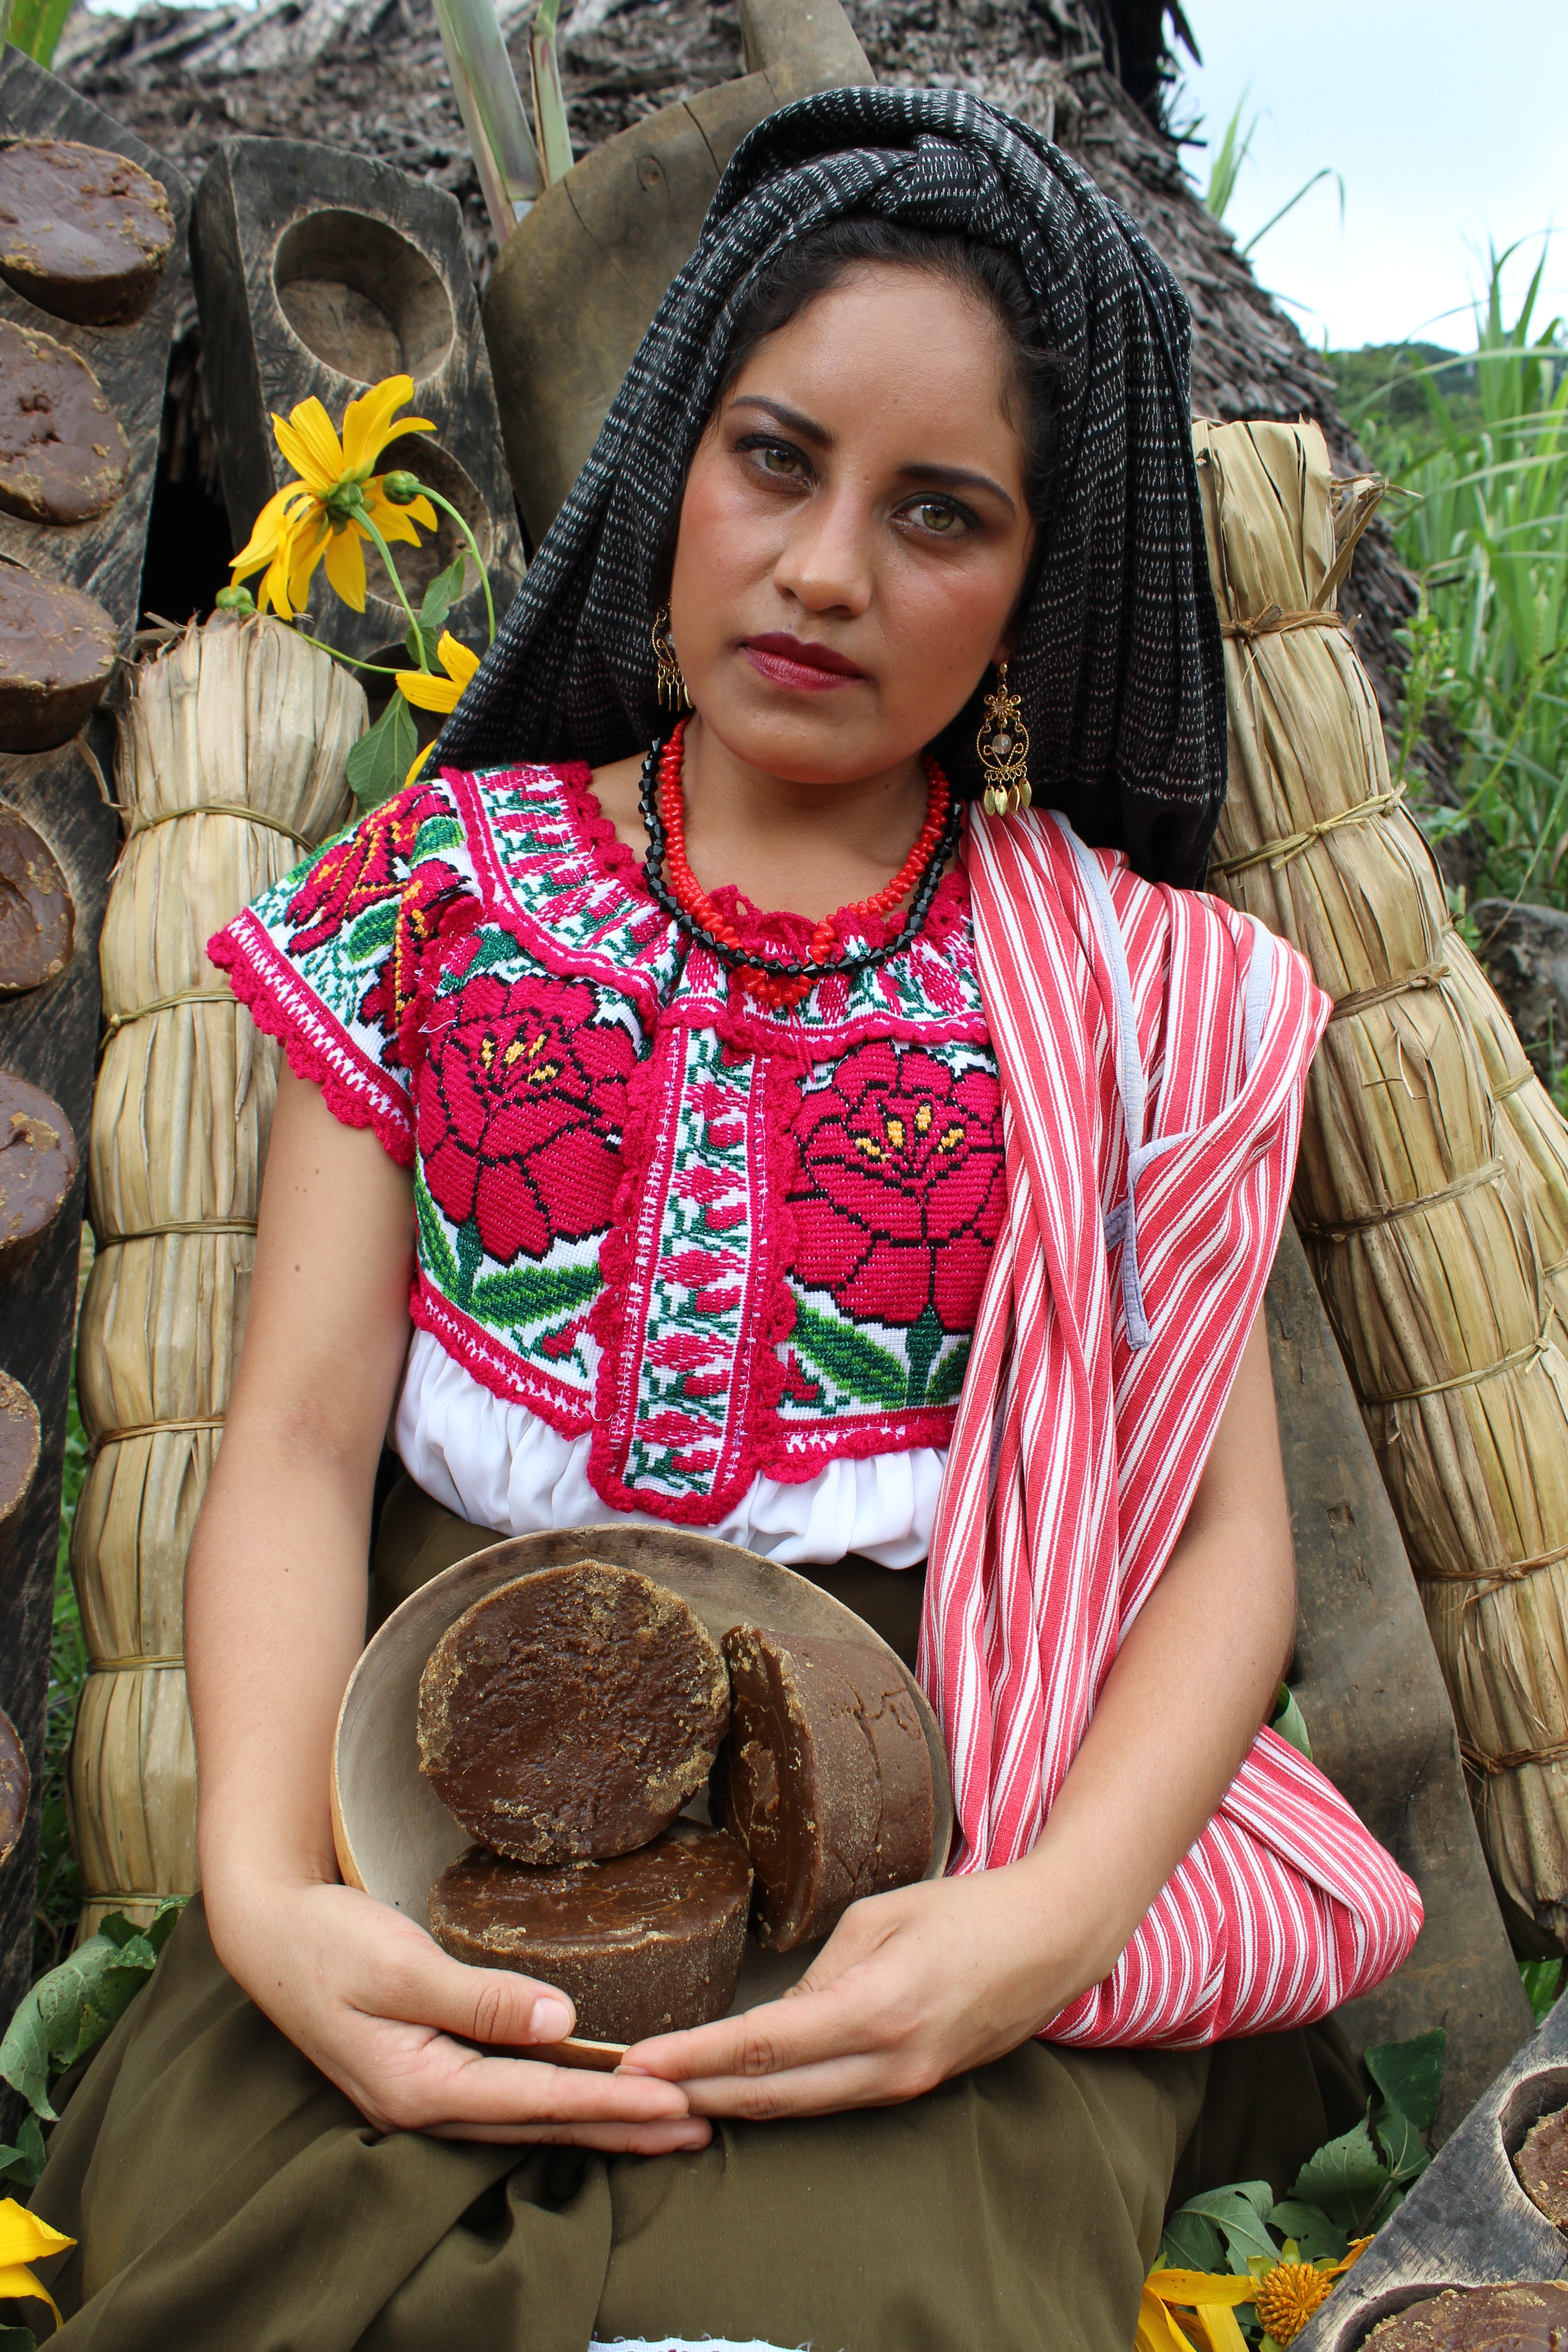
person, people, girl, woman, food, market, hairstyle, human body, tribe, temple, women, mexico, beauty, poverty, indian, mexican, regional, indigenous, shawl, traditional clothes, abdomen, photo shoot, oaxaca, chatina, chatino